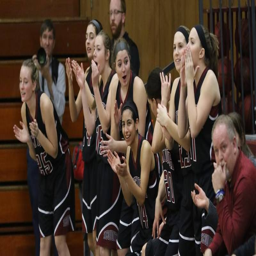
images from the girls basketball game .